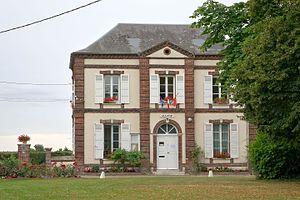
Mairie de Beaubray, Eure, France
Beaubray est une commune française située dans le département de l'Eure, en région Normandie.